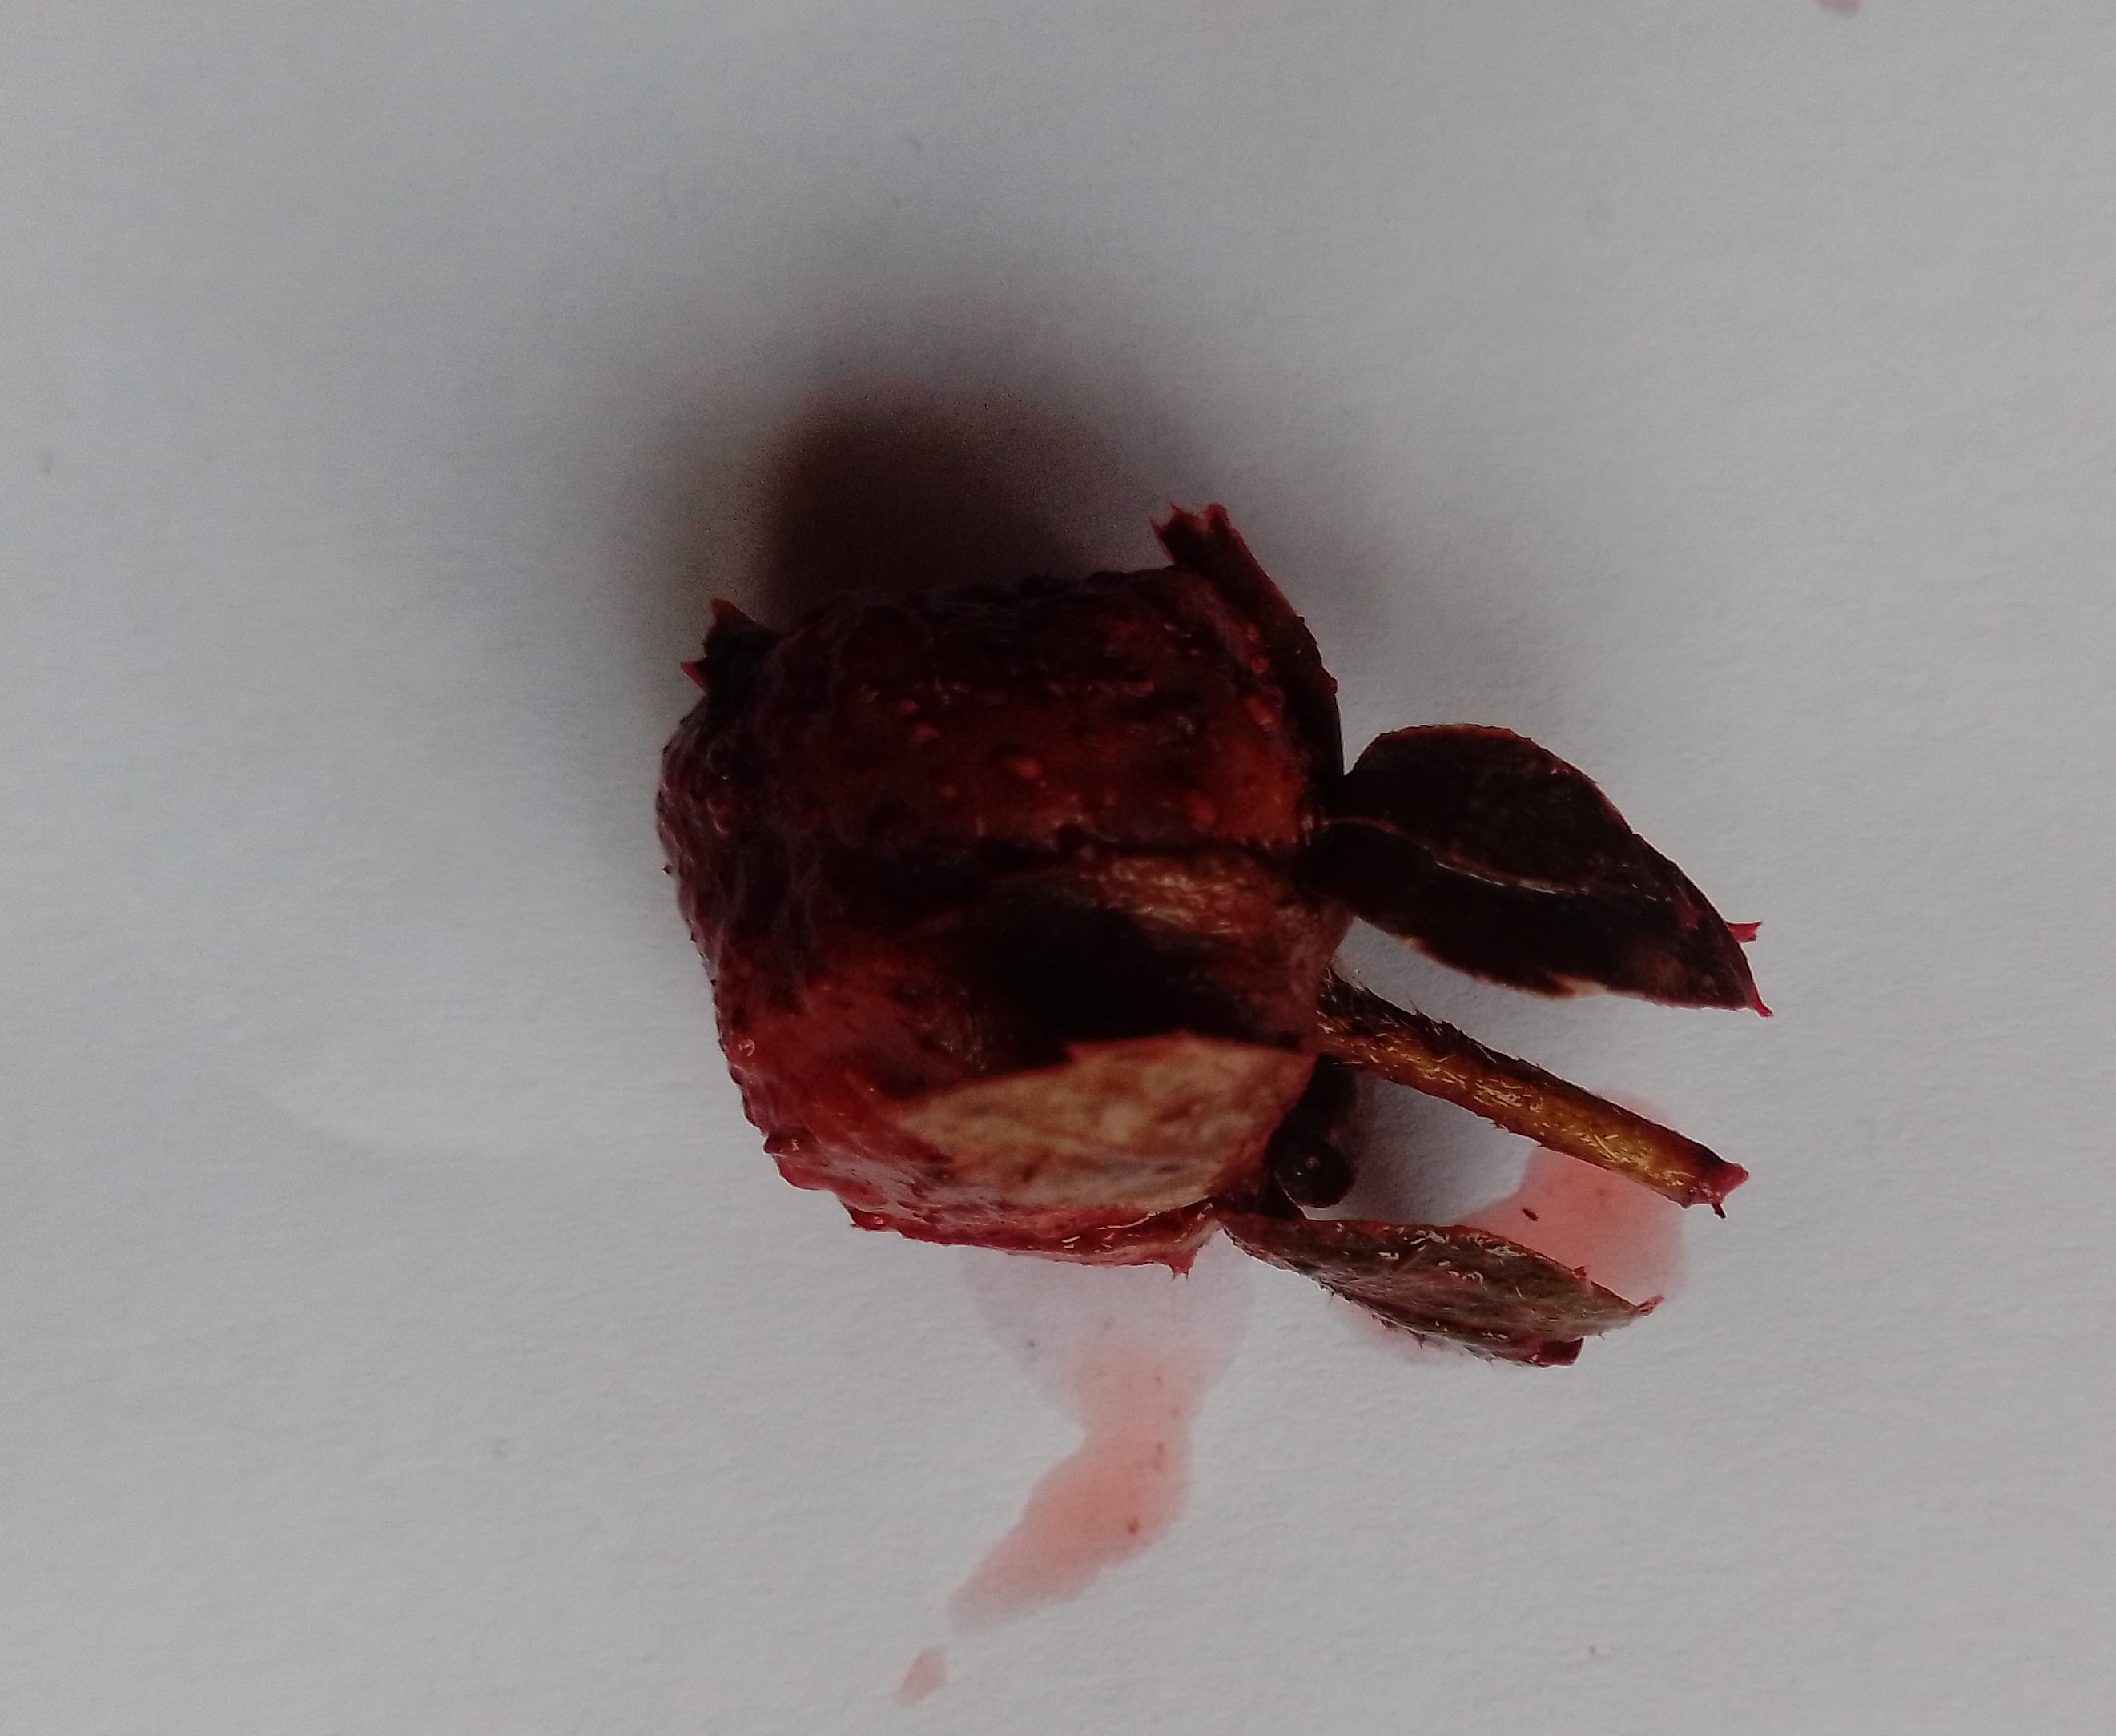
Fruit: strawberry
Condition: rotten